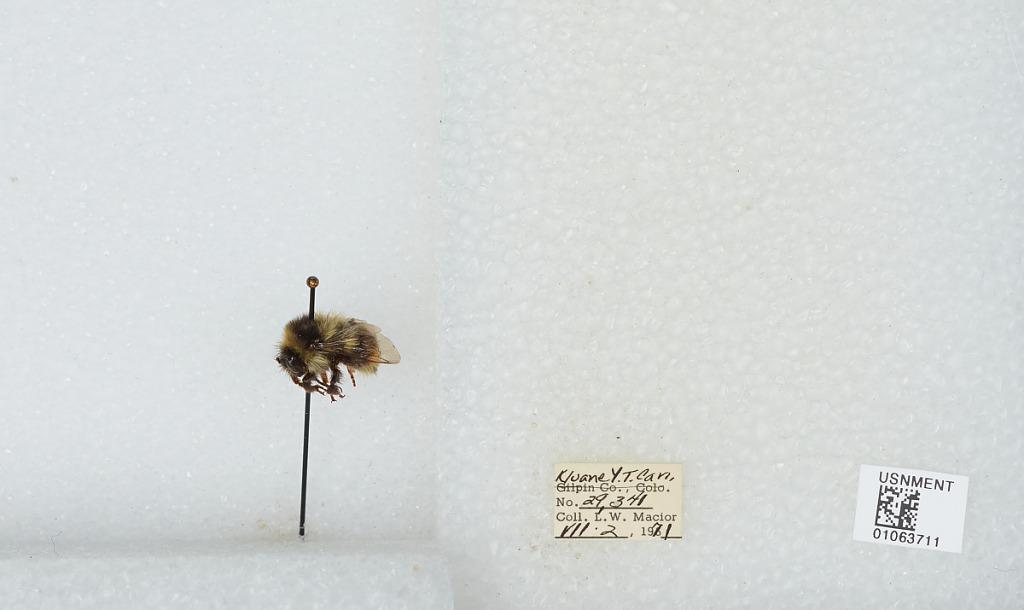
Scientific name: Bombus bifarius nearcticus
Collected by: L. Macior
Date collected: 1971-7-2
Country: Canada
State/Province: Yukon Territory
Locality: Kluane
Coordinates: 60.75, -139.5